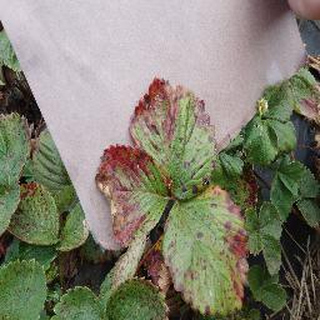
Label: strawberry_leaf_scorch